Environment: real
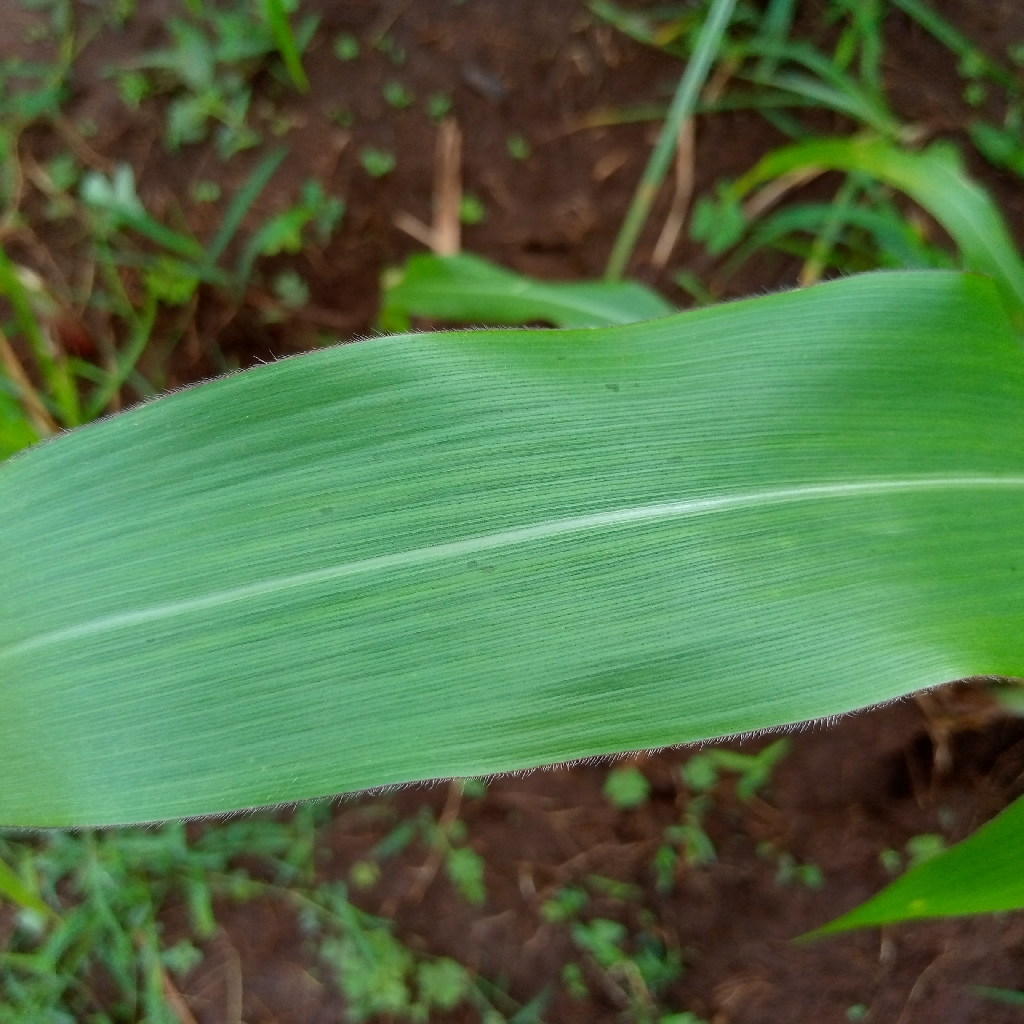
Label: healthy